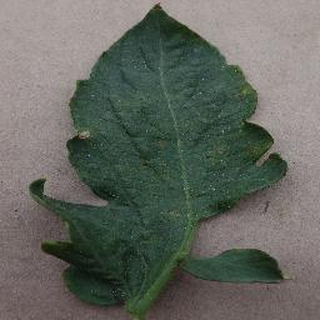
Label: tomato_bacterial_spot